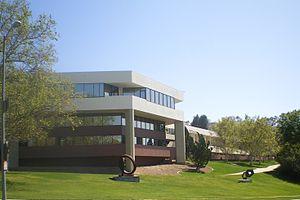
Le judaïsme Massorti est un des courants du judaïsme contemporain. Développé sur les bases du judaïsme positif-historique défini par Zecharias Frankel, il revendique une Halakha évolutive, adaptée aux contraintes de la vie moderne tout en conservant un cadre traditionnel notamment quant au culte.